Deforestation by continent

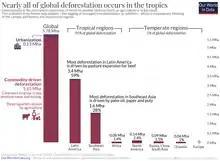
A large percentage of global deforestation occurs in the tropics.

By 2008, deforestation in Africa was estimated to be occurring at twice the world average rate, according to the United Nations Environment Programme (UNEP). Some sources claim that deforestation has already wiped out roughly 90% of West Africa's original forests. Today, deforestation is accelerating in Central Africa. According to the United Nations' Food and Agriculture Organization (FAO), Africa lost the highest percentage of tropical forests of any continent during the 1980s, 1990s, and early 2000s. According to the figures from the FAO (1997), only 22.8% of West Africa's moist forests remain, much of them degraded. Nigeria has lost 81% of its old-growth forests in just 15 years (1990–2005).